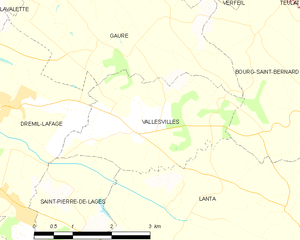
Vallesvilles est une commune française située dans le département de la Haute-Garonne en région Occitanie.